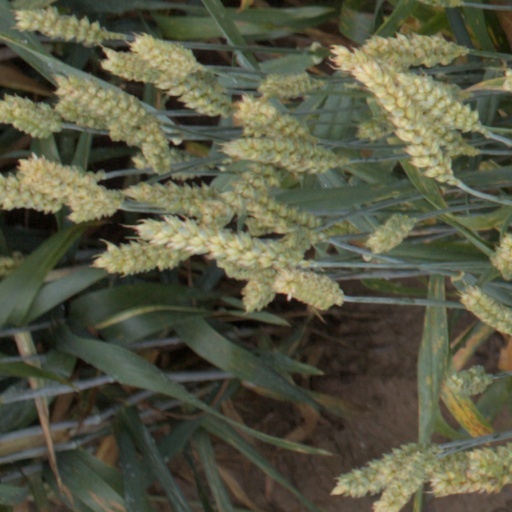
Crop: wheat